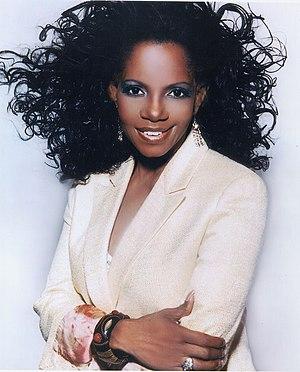
Melba Moore, de son vrai nom Melba Hill, est une chanteuse et actrice américaine.